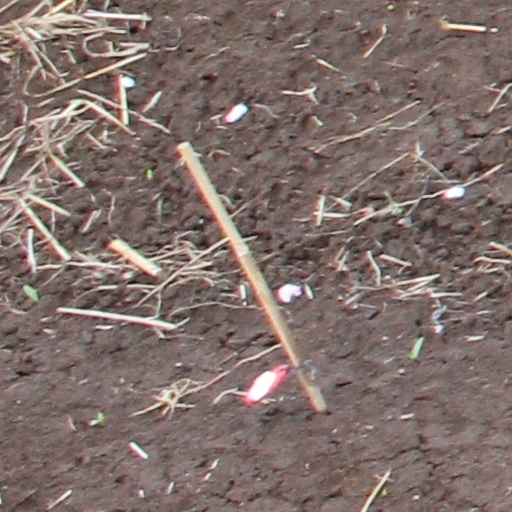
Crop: wheat